Nenets

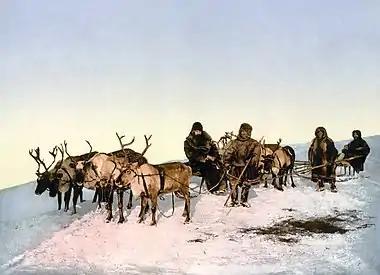
Herders with their reindeer

After the Russian Revolution, the Nenets culture suffered due to the Soviet collectivization policy. The government of the Soviet Union tried to force the nomadic Samoyeds to settle down permanently. They were forced to settle in villages and their children were educated in state boarding schools, which resulted in erosion of their cultural identity. One significant way in which the Nenets culture was affected was in the change of the male's societal role. Previously, in the tundra, the male had the very important task of herding the reindeer. However, once the Nenets had to transition to a life away from the tundra, men found that they had lost their role. Much of the responsibility that awaited them in the village was considered, from the traditional point of view, to be women's work. This erasure in the male identity was further enhanced by the Soviet government. In taiga villages occupations such as market gardening, fur farming, cattle breeding, trade, medicine, etc. were emphasized and these happened to be the ones that were marketed towards women. Lastly, the jobs offered by the Soviet government were often occupied by women and not men as many of the men had taken up the habit of hard drinking. Consequently, the once traditional culture of the Nenets people was swiftly upended. Many, especially in the Nenets Autonomous Okrug, lost their mother tongue and became assimilated.